John Murray Robertson

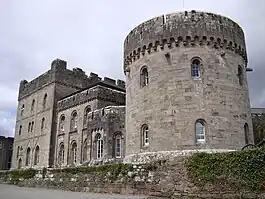
Glenstal Castle

John Murray Robertson FRIBA (31 January 1844 – 31 January 1901) was a Scottish architect who did much to change Dundee.